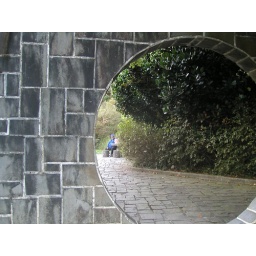
View through a moongate at Yangmingshan park: Man in blue sitting at a table in the distance